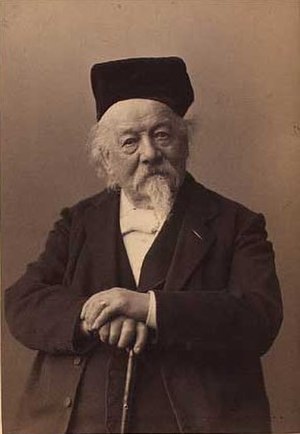
F.C. Kiærskou
Frederik Christian Jacobsen Kiærskou var en dansk landskabsmaler. Han var far til Hanne Unna.